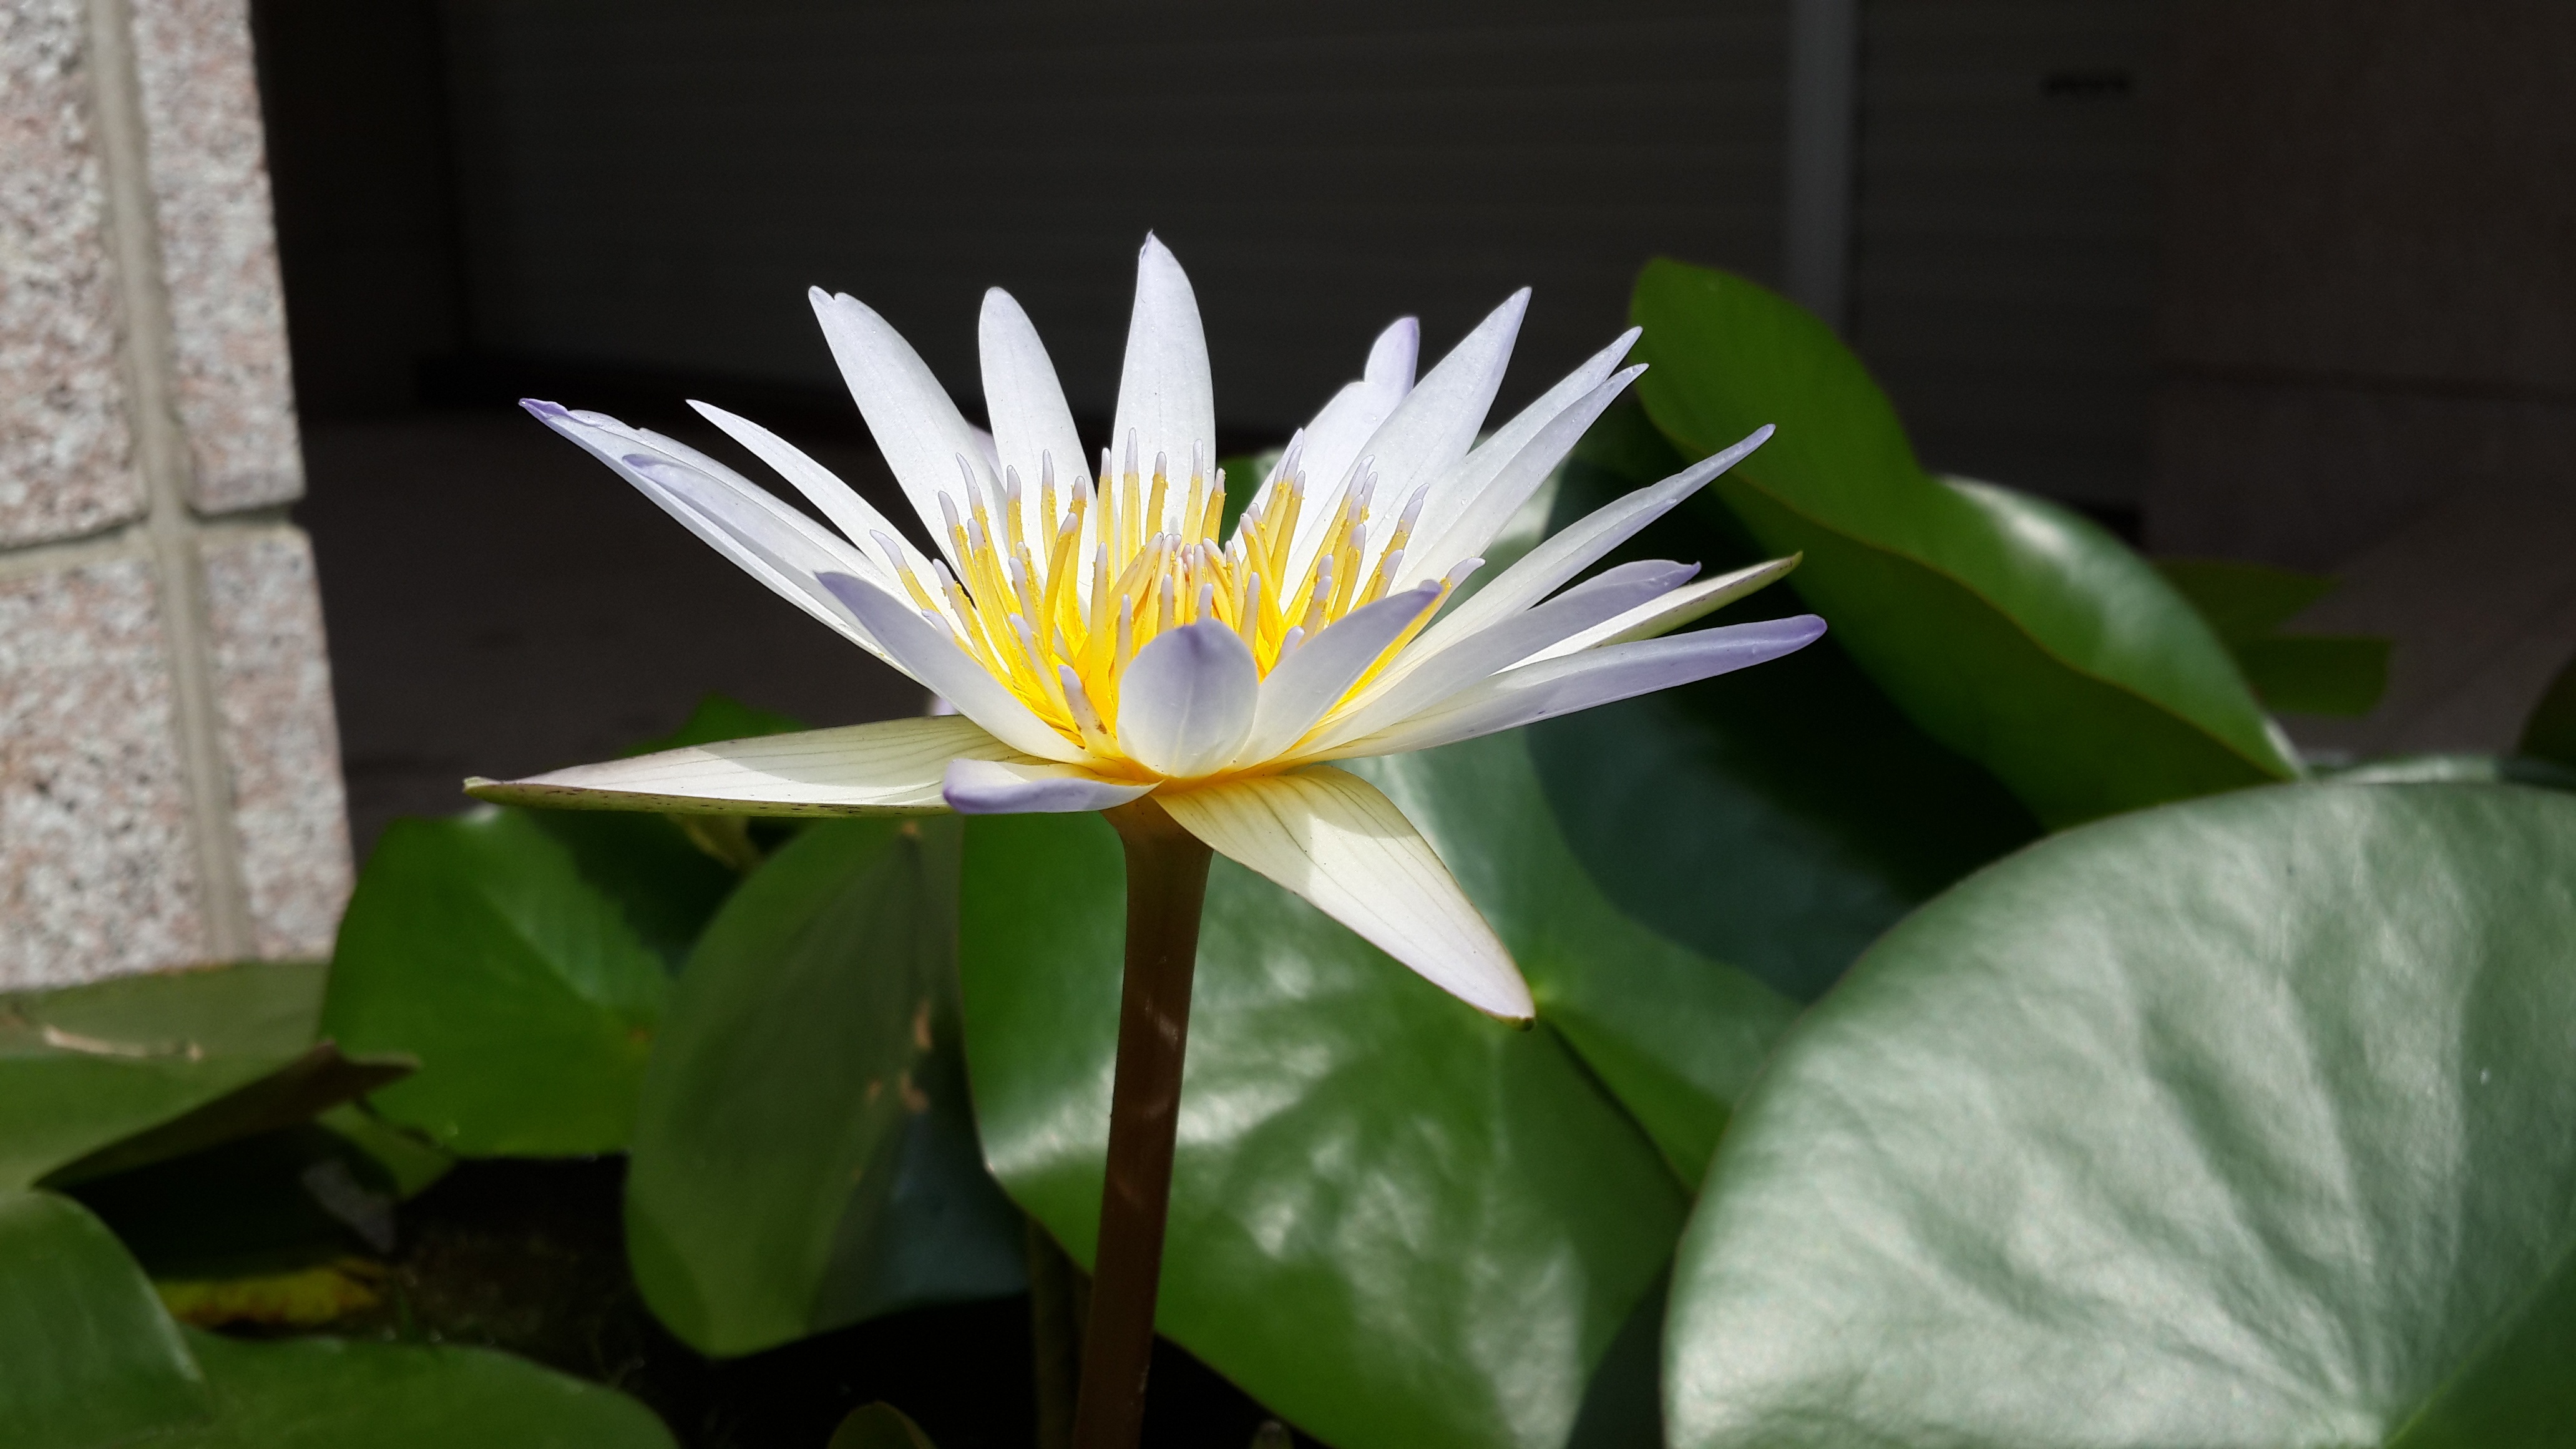
plant, leaf, flower, purple, petal, green, botany, aquatic plant, flora, macro photography, early in the morning, flowering plant, nymphaea alba, bird's flowers, land plant